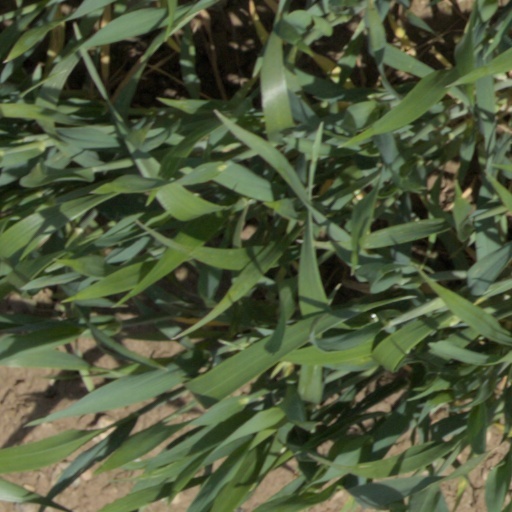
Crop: wheat